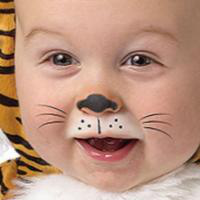
Age group: age 01-10